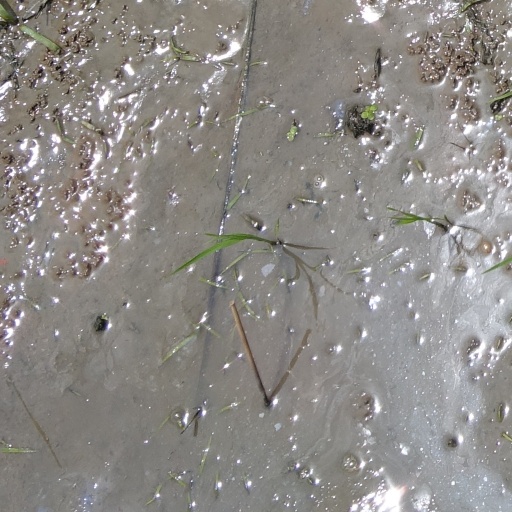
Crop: rice